Saint Michael the Archangel Church (Monroe, Michigan)

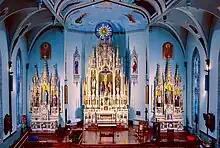
Inside of St. Michael's looking towards the three altars from the choir loft.

The inside of the church consists of numerous paintings and statues. The almost life size stations of the cross inside of the church were added into the church in the summer of 1923 when artisan Matthew Ising was paid to decorate St. Michael's. The original stained glass windows were donated at $100 each. The last remaining stained glass window from when the church was first built is the rose widow above the altar. The present windows were installed in the 1940s. A replacement value of $971,388 was estimated for the stained glass windows in 2015. St. Michael's has three breathtaking altars. There is an altar dedicated to Mary and Joseph and the main altar. Rev. Stephen Rooney (pastor 1995–2008) had the church repainted and remodeled in the late 1990s and the paintings were made to represent how the church once looked in the late 1800s. The three altars were painted, the wall in the middle of the choir loft that covered the stained glass window in the middle of the south end of the church was removed giving off more light, and organ was fixed and replaced. Hardwood floors were also added in the sanctuary and replaced the carpet that was there. In the main altar there are other statues besides the crucifix. They were added in the late 1990s to match the look of how the altar look before the original statues were removed. The original statues were removed in the late 1940s because the altar was leaning forward causing an angel at the top to lose its balance and fall nearly hitting Rev. Bernard C. Loeher (pastor 1947–1949) who was saying mass.They were taken to the basement and then removed from the basement in the 1970s. It is rumored the statues were taken to the city dump for disposal. For years the altar was empty until the late 1990s. The east entrance was also added in the 1980s when the church was being "touched up." The original cost of the church including the large steeple and bells was about $40,000. In 2002 St. Michael's celebrated their 150th anniversary. A book was dedicated to the 150-year history of the church titled "Partners in Faith: 150 Years of Saint Michael the Archangel Catholic Church" written by Michael G. Roehrig.